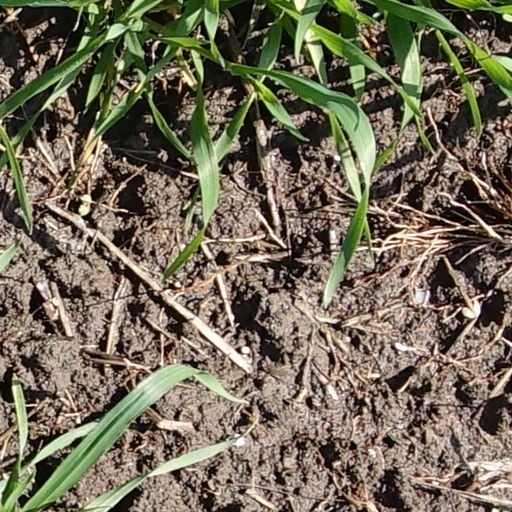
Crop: wheat